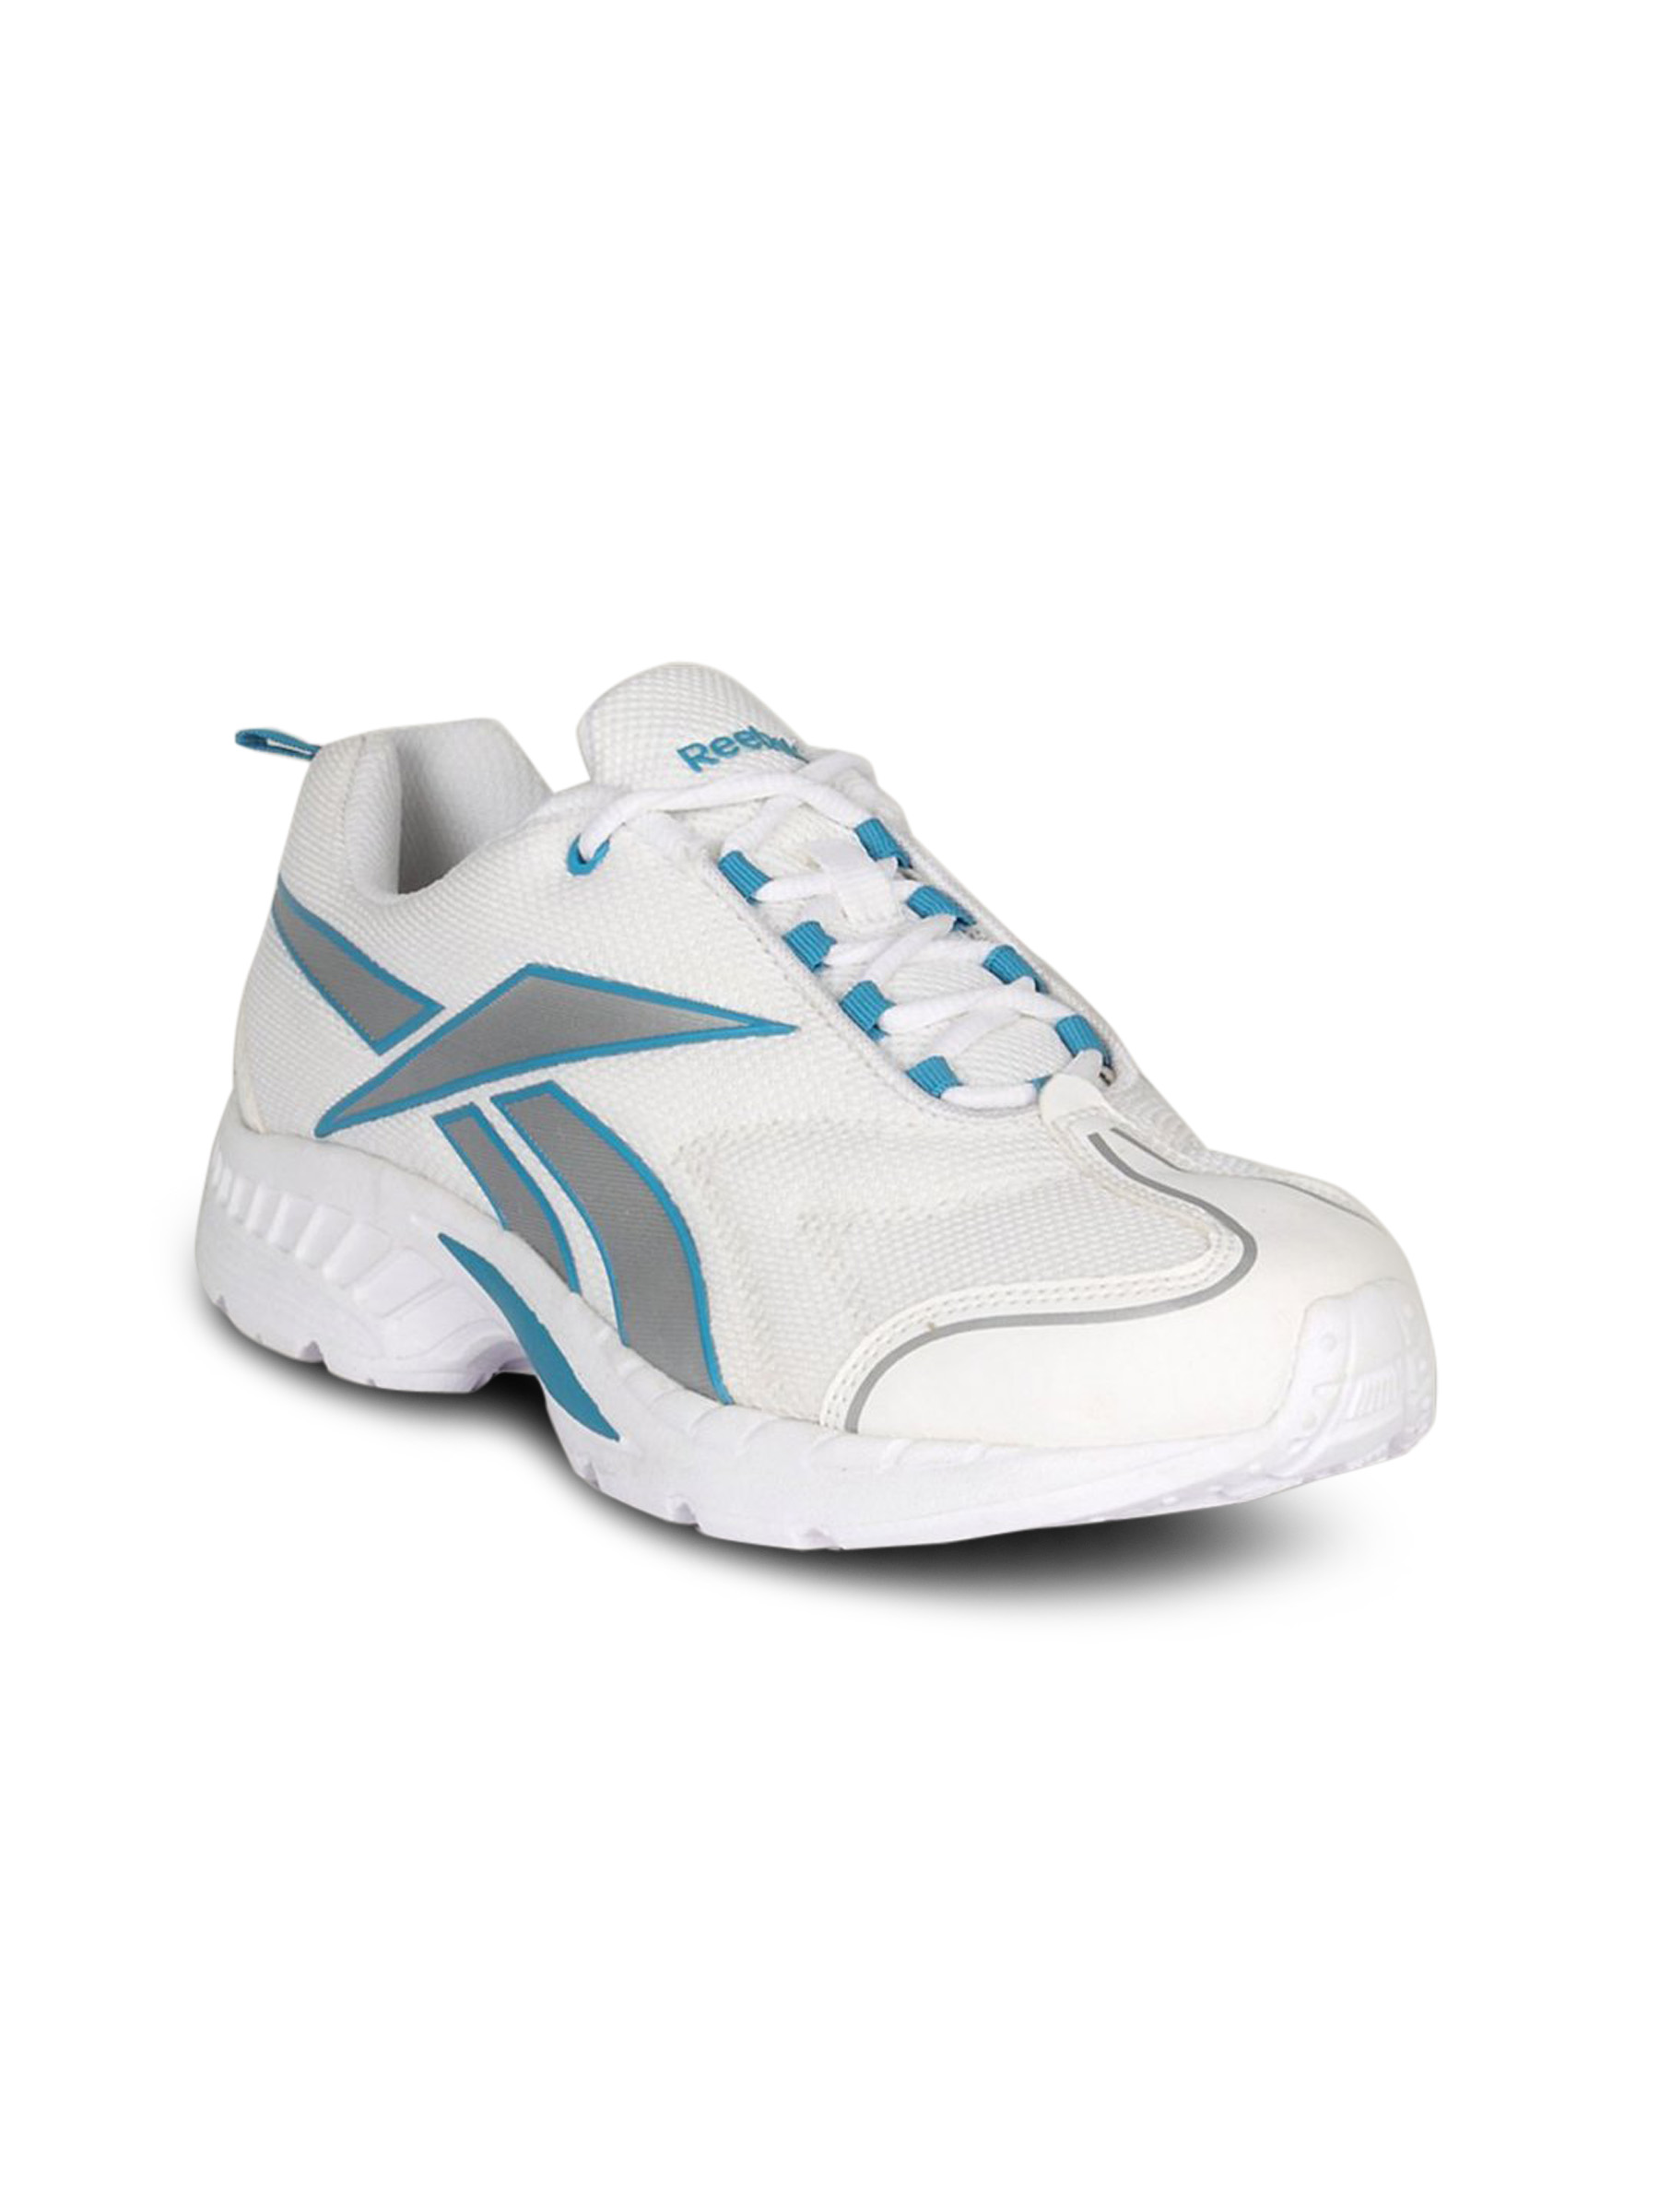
Reebok Women White Blue Frisker Shoes
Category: Footwear / Shoes / Sports Shoes
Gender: Women
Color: White
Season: Fall 2010
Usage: Sports